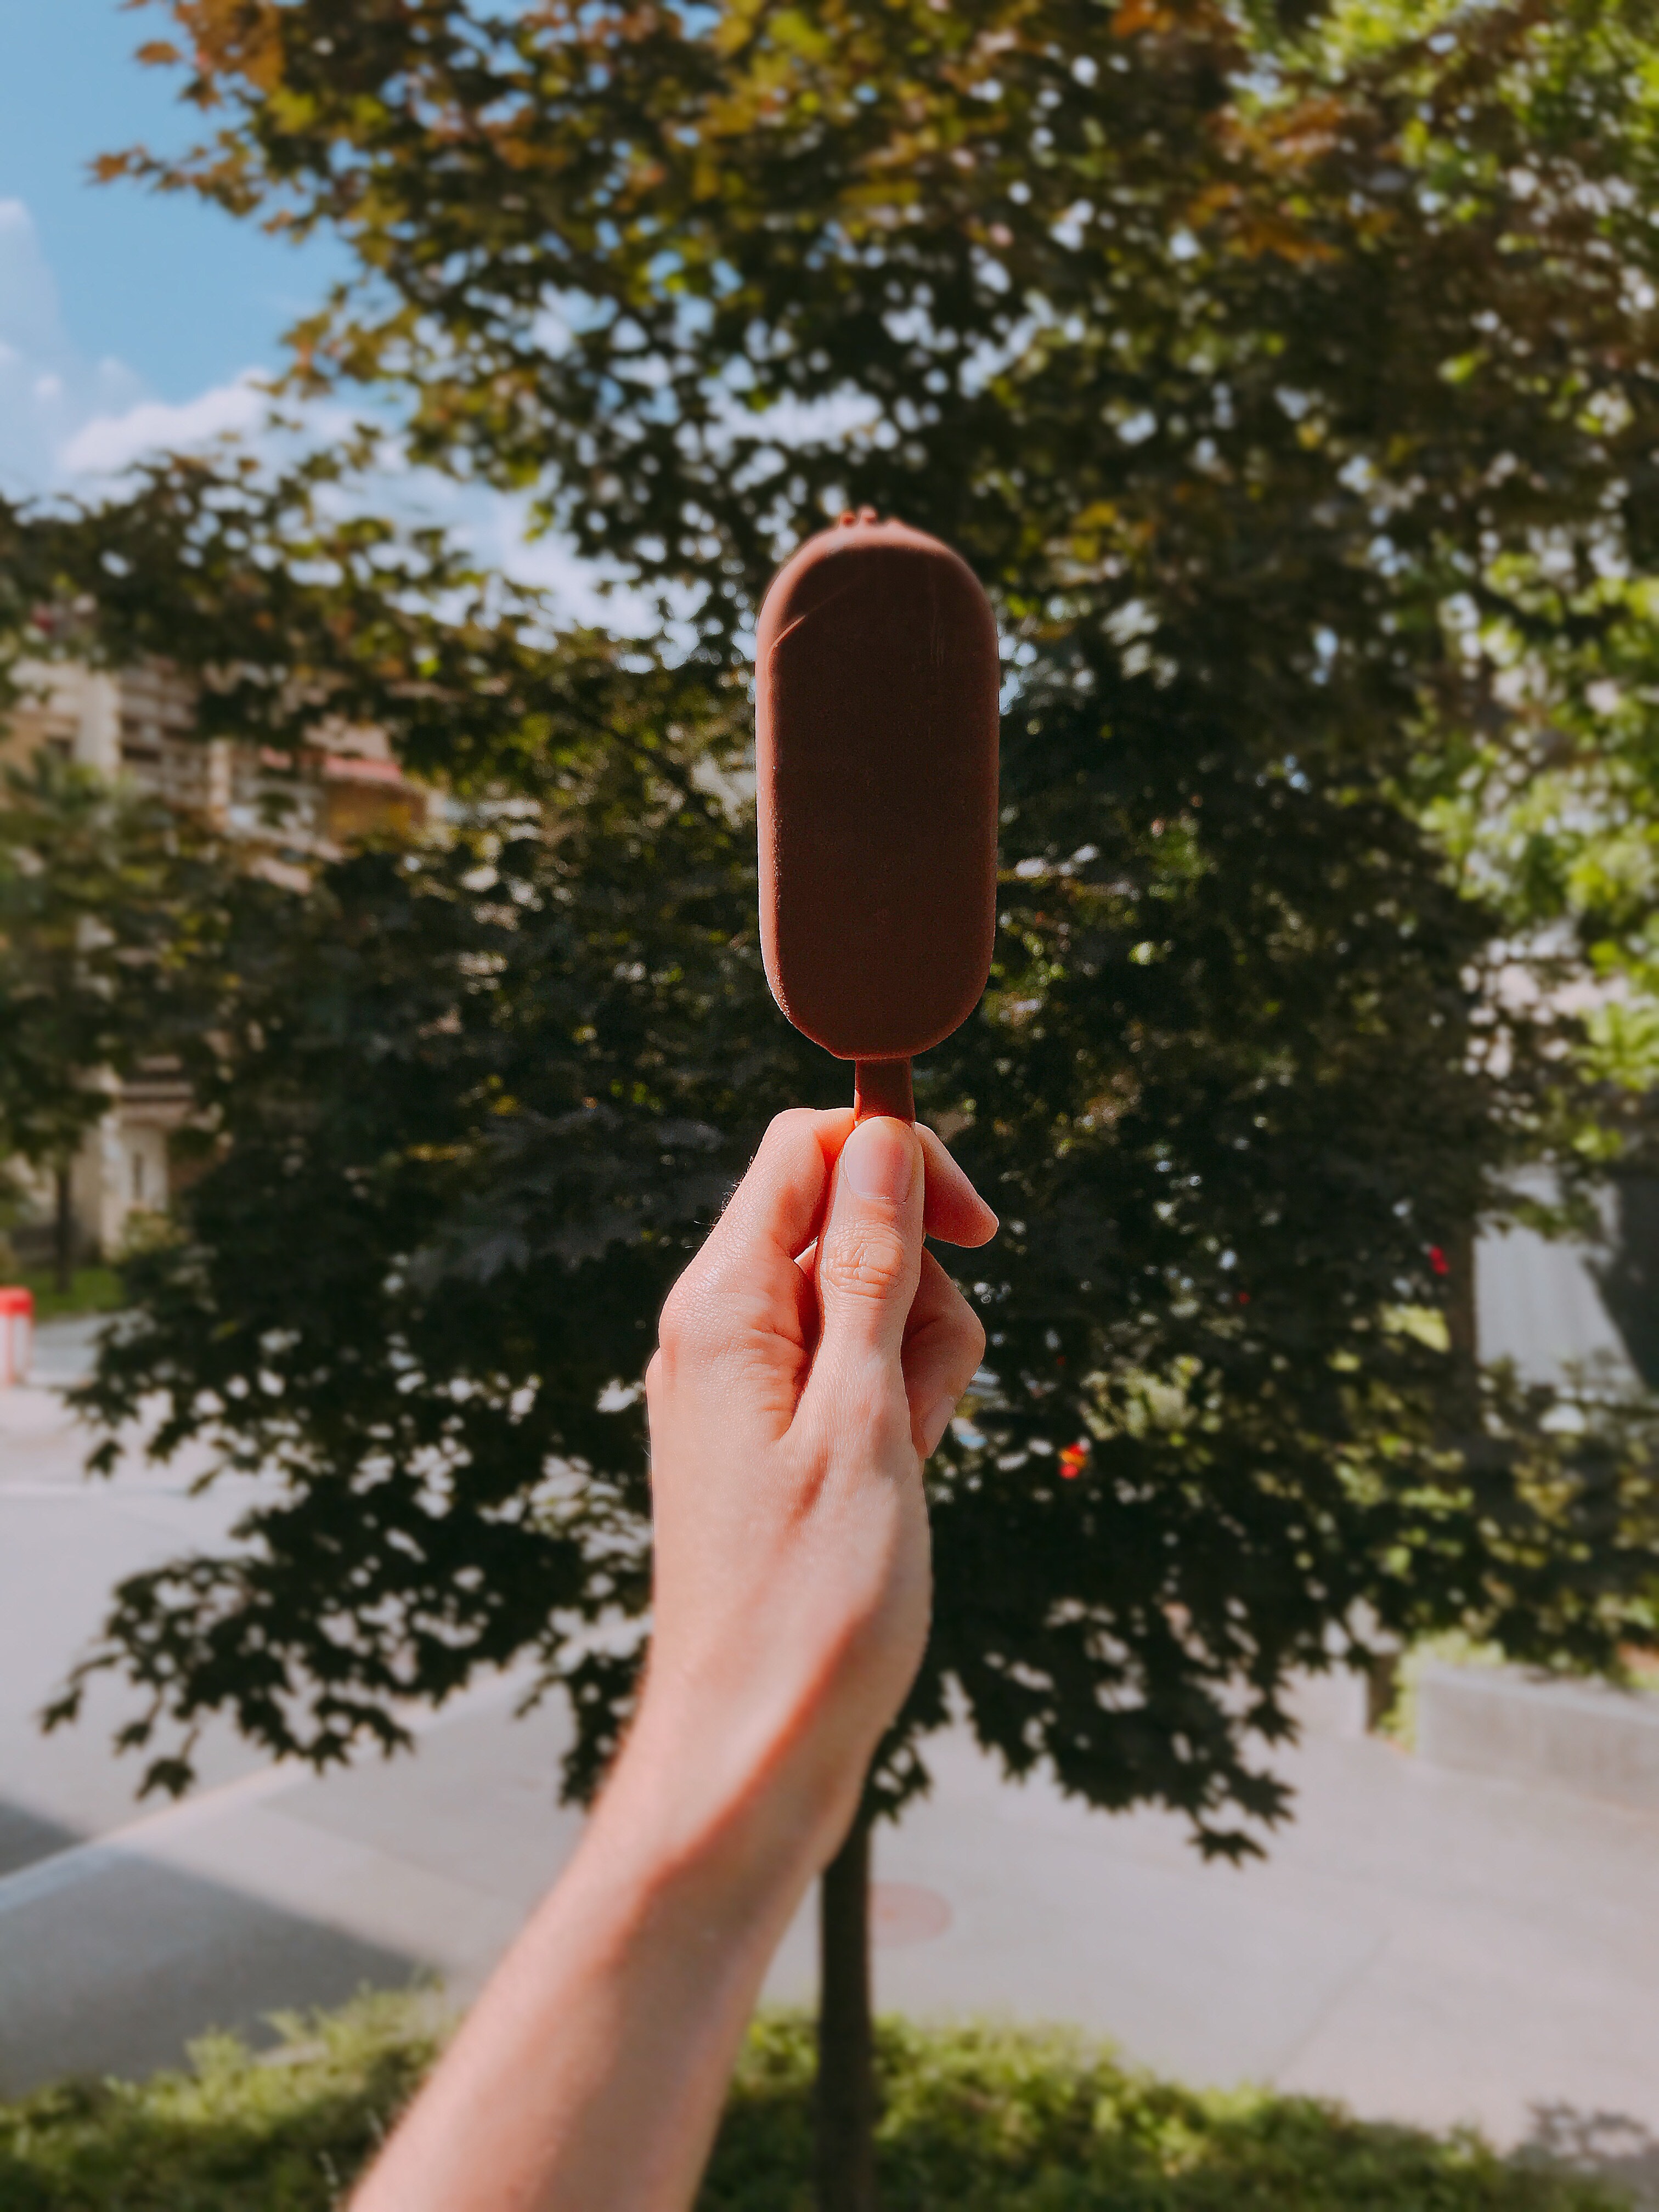
tree, hand, finger, shrub